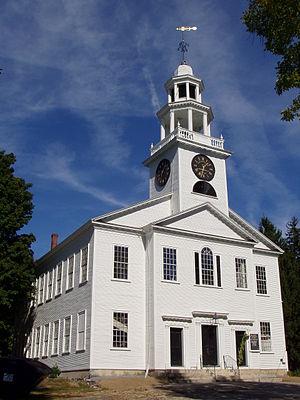
Asher Benjamin est un architecte américain, né à Hartland dans le Connecticut. Il est l'un des représentants du style Greek Revival en Amérique.
Ashby est une ville du Comté de Middlesex au Massachusetts, fondée en 1676.